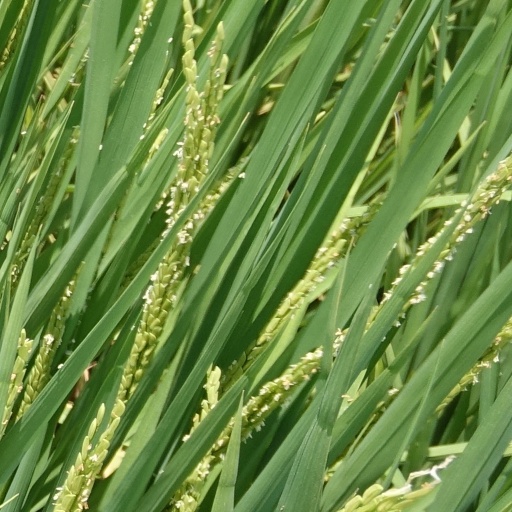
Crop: rice